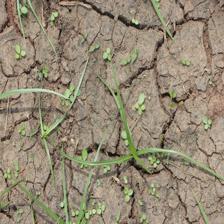
Label: Grass